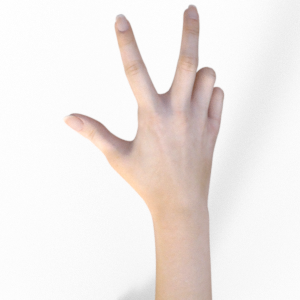
Label: scissors